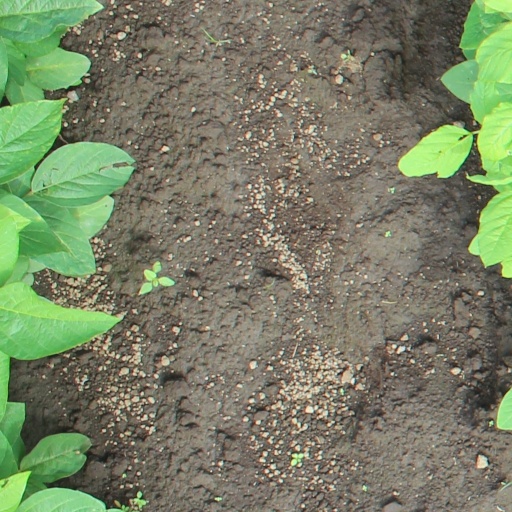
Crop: soybean